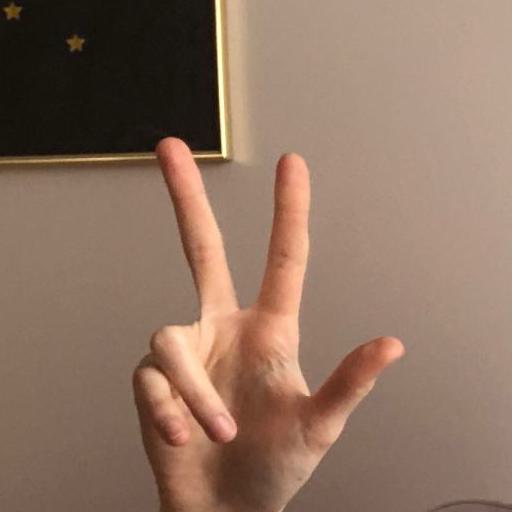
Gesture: three2